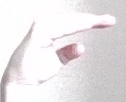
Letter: jeem